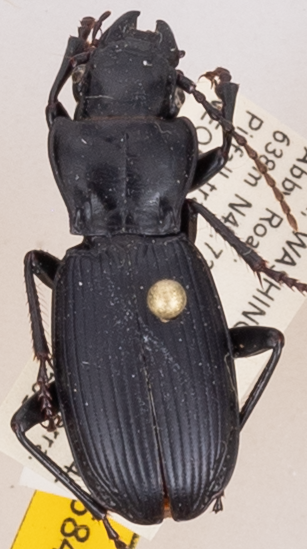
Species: Pterostichus lama
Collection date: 2018-05-01
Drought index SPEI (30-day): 1.046
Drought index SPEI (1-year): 0.1
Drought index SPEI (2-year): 0.71